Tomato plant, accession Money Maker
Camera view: horizontal (90 deg, fisheye); turntable rotation: 90 degrees
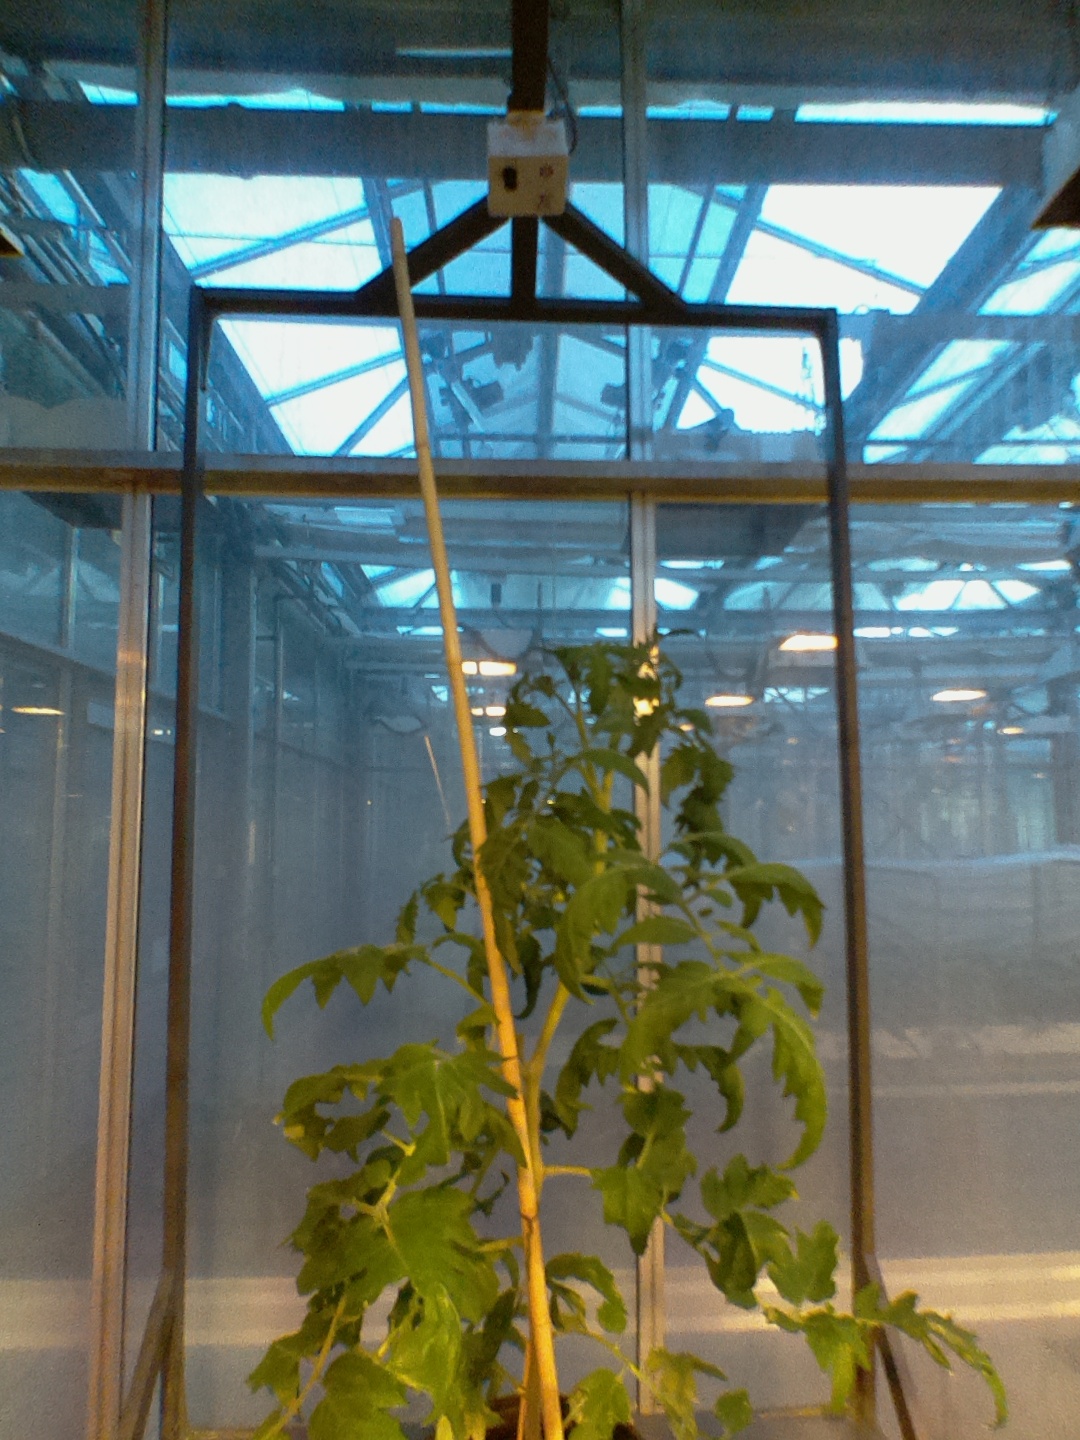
BBCH growth stage 63: 30%-40% of flowers open